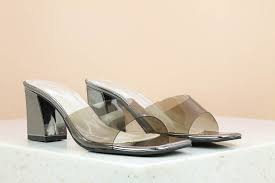
Label: Clog